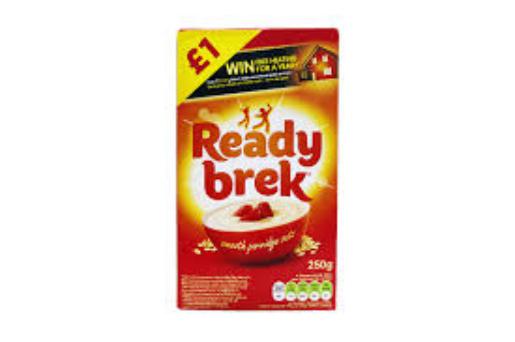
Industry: Food